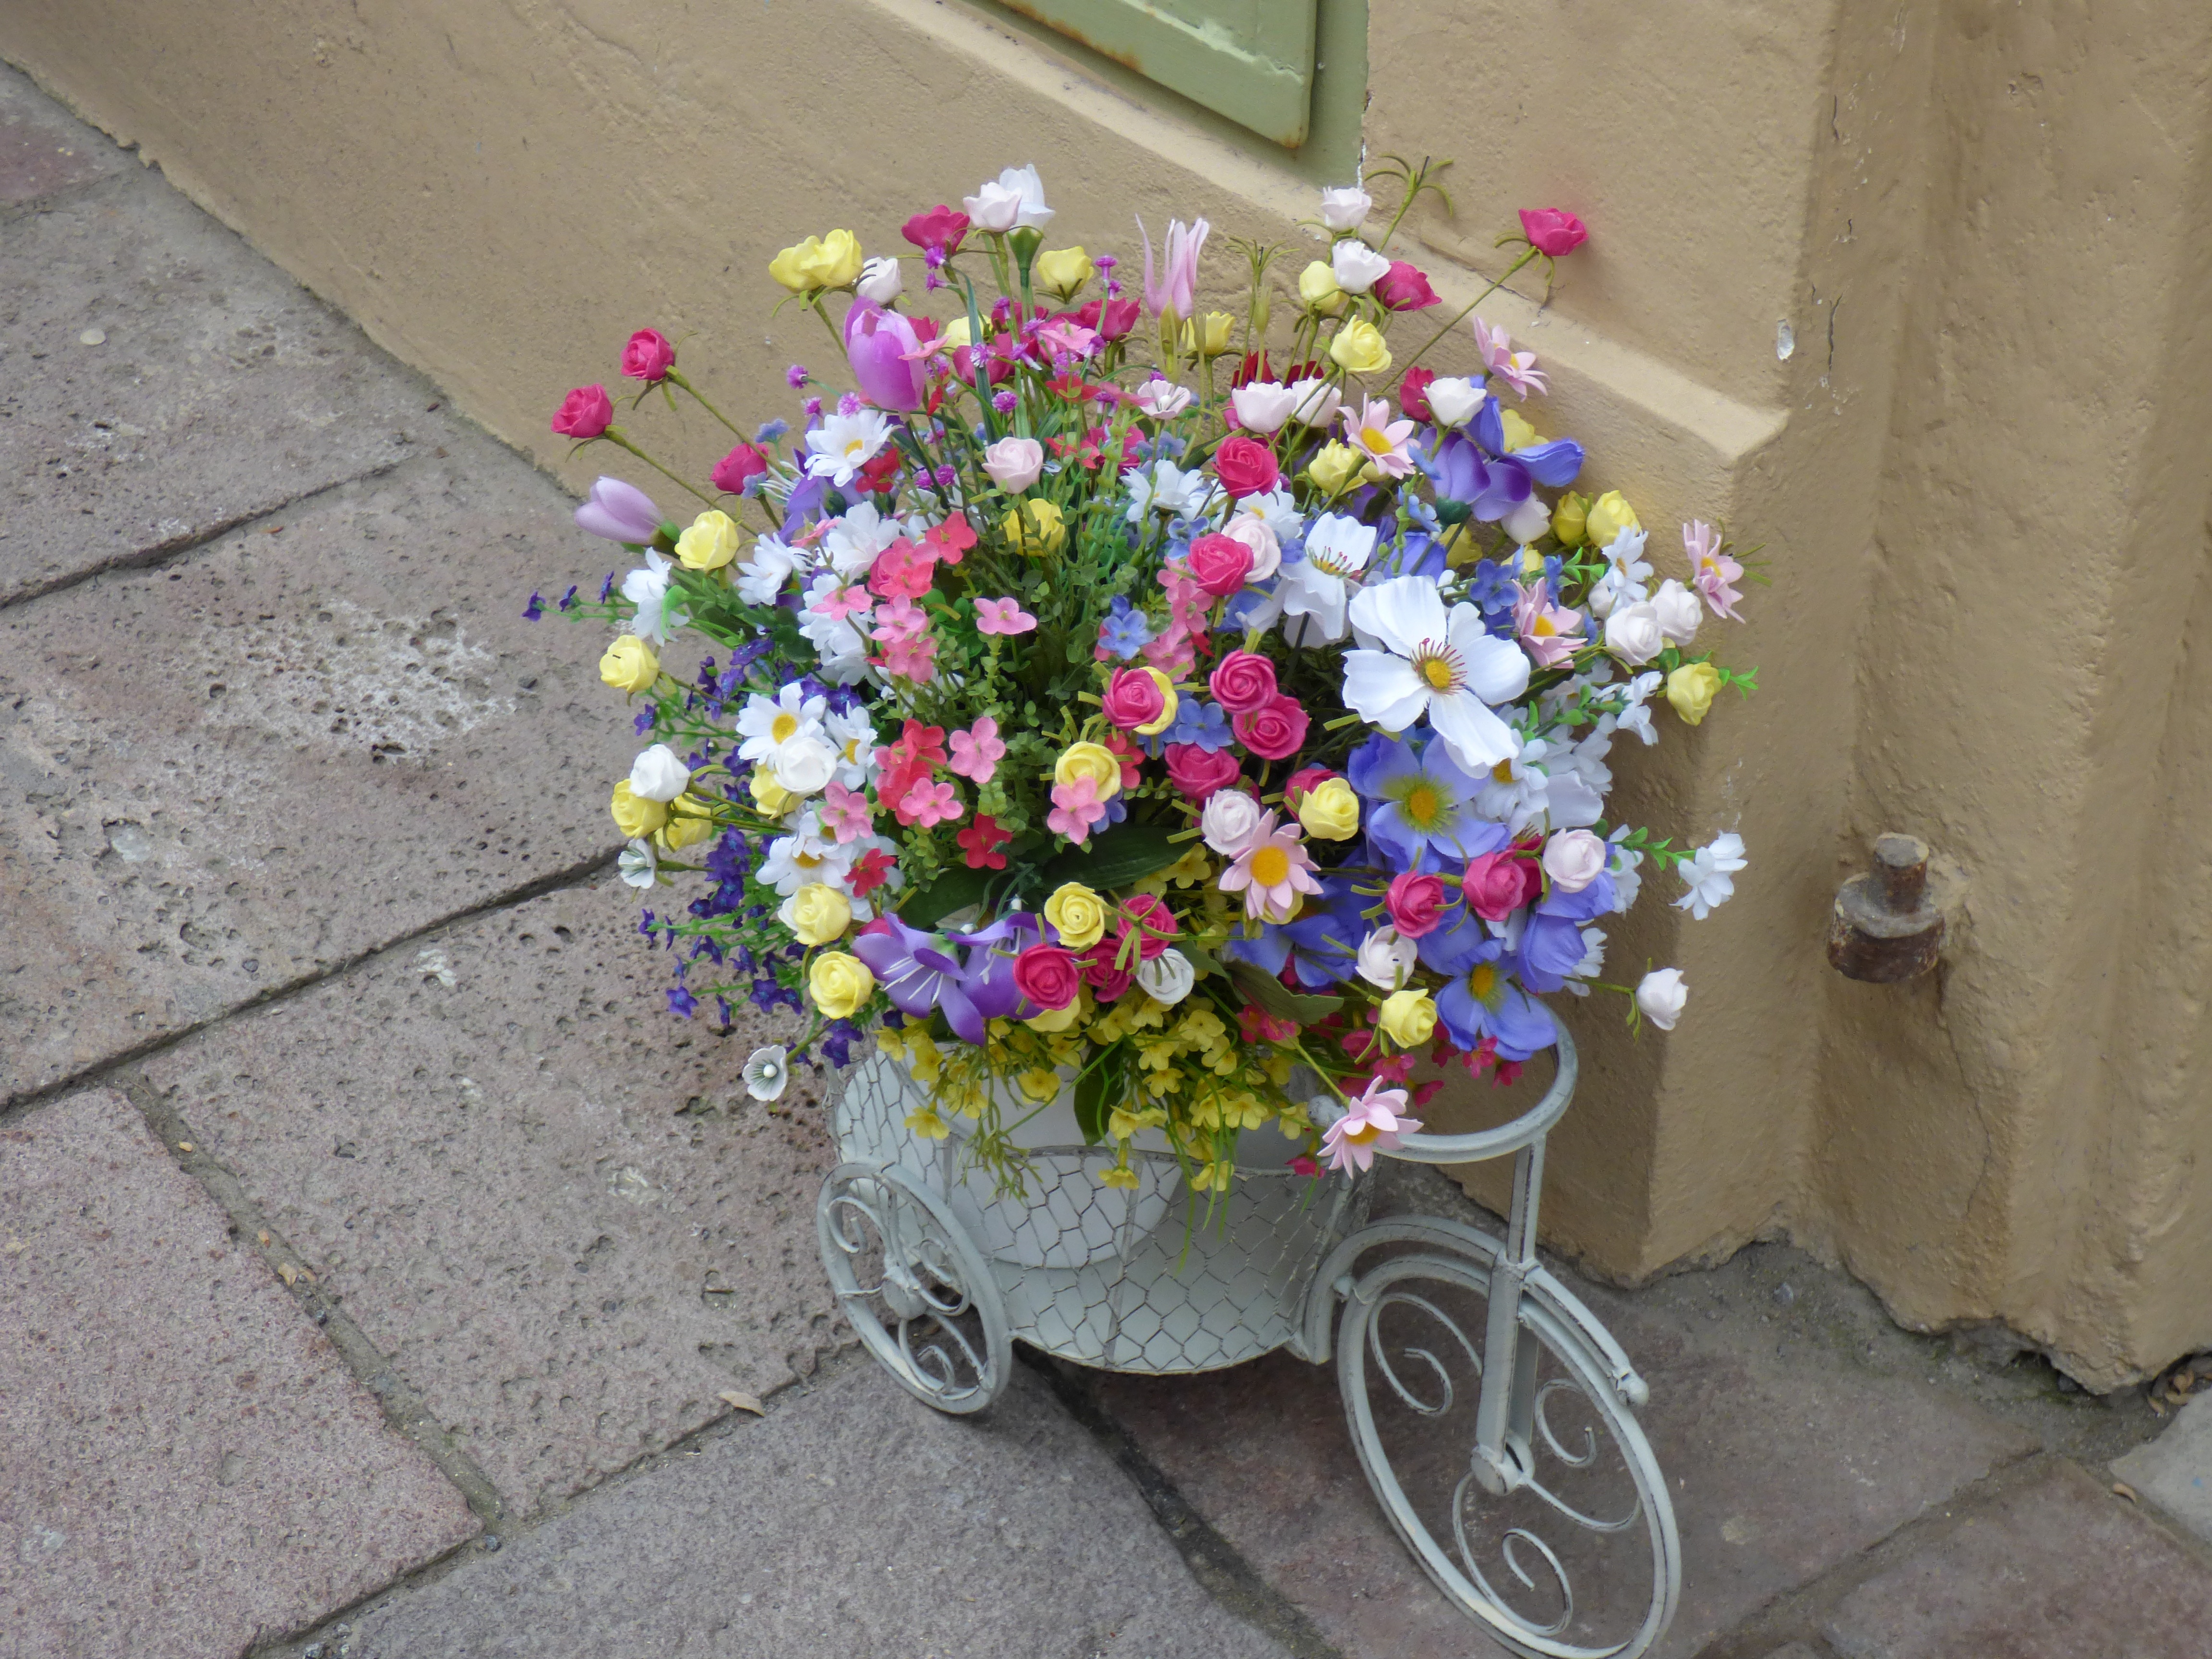
plant, street, wheel, flower, decor, flora, flowers, flower bed, background, floristry, flowering plant, flower bouquet, floral design, land plant, flower arranging